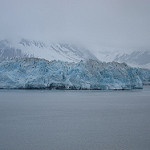
Label: glacier